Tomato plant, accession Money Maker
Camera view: vertical (180 deg); turntable rotation: 210 degrees
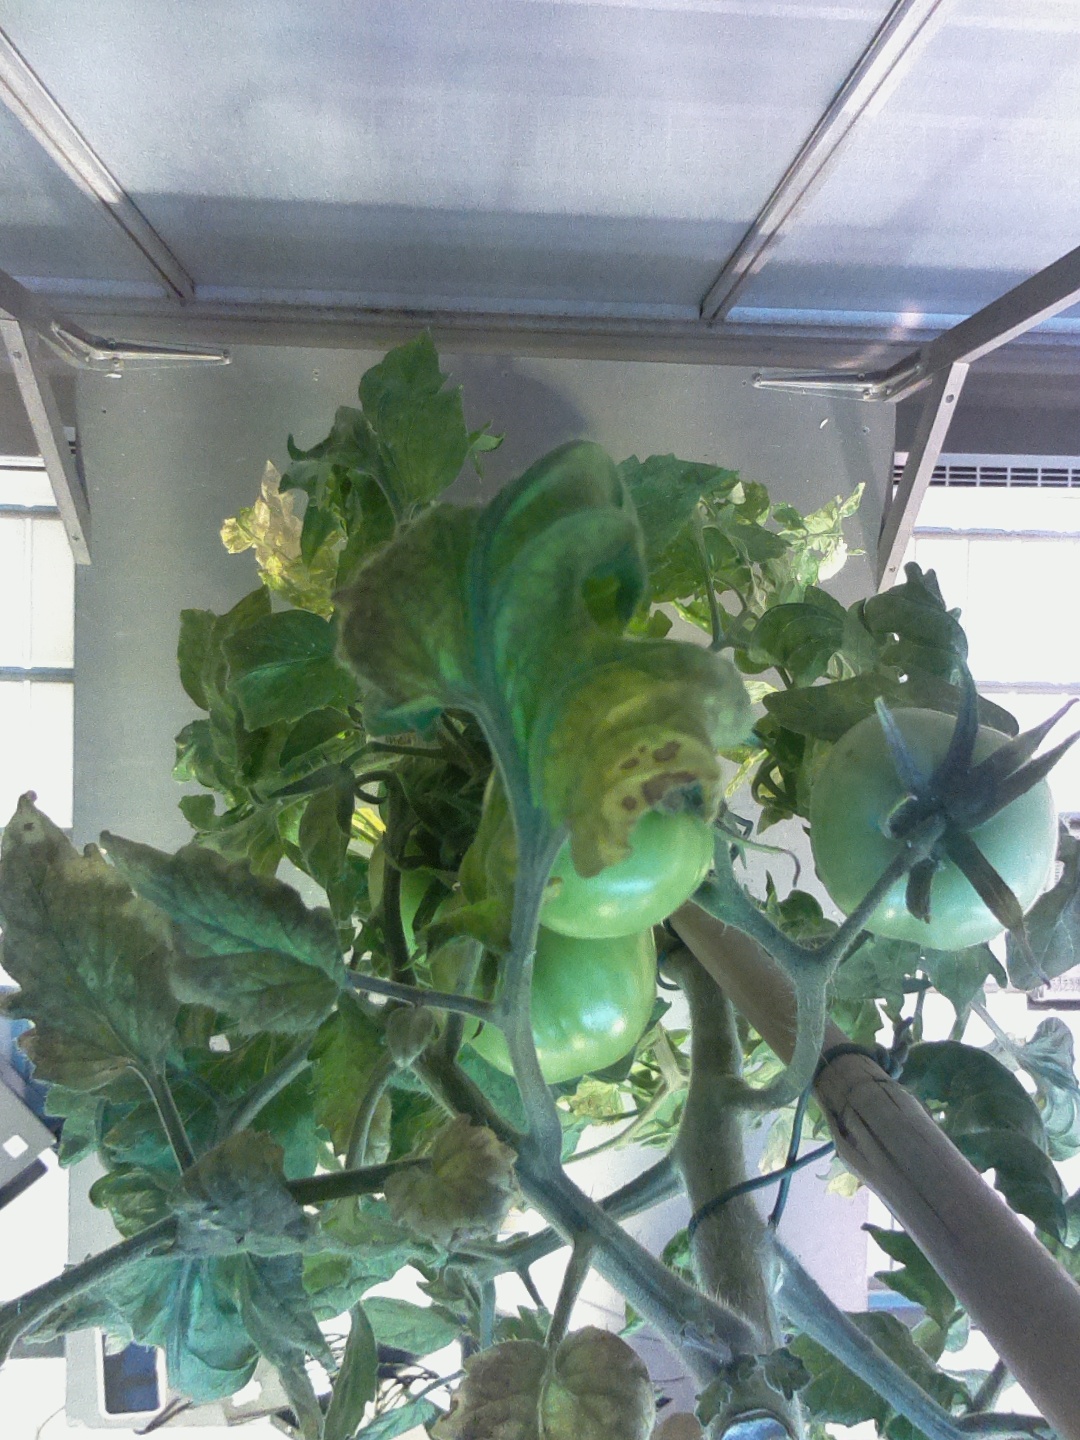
BBCH growth stage 80: fruits start showing typical ripe color (orange -> red)